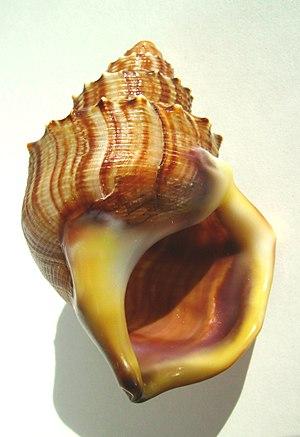
La super-famille des Stromboidea regroupe des mollusques gastéropodes de l'ordre des Littorinimorpha.